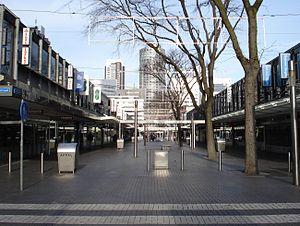
Rotterdam est une commune néerlandaise, située dans la province de Hollande-Méridionale. La population municipale est de 634 660 habitants. Environ 1 424 000 habitent dans son agglomération, qui fait partie de la conurbation de la Randstad. Ses habitants sont les Rotterdamois.